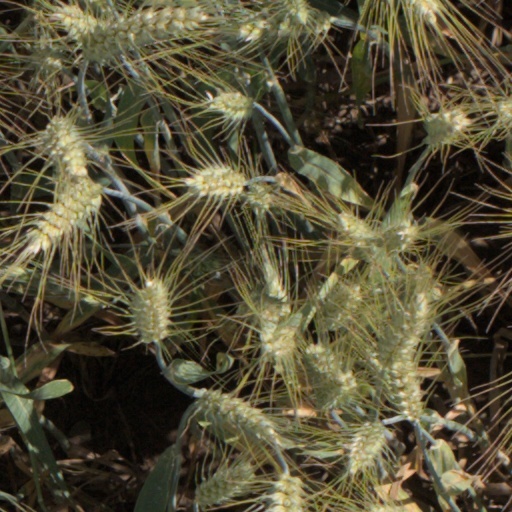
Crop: wheat